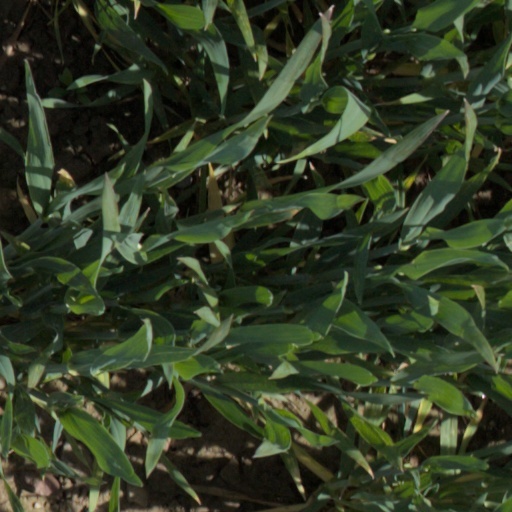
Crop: wheat